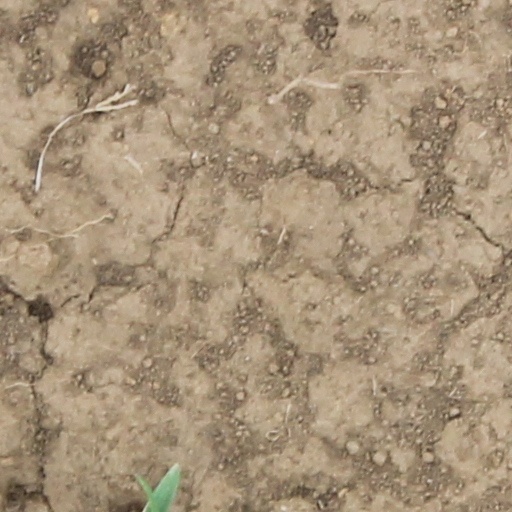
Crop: wheat